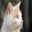
Label: cat